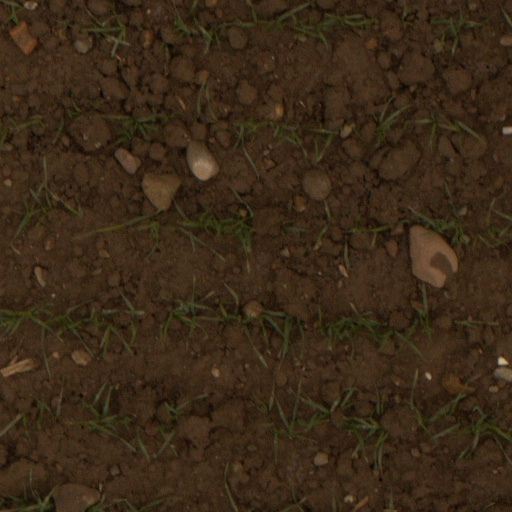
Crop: wheat